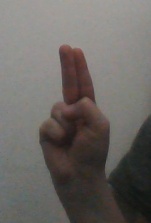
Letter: taa